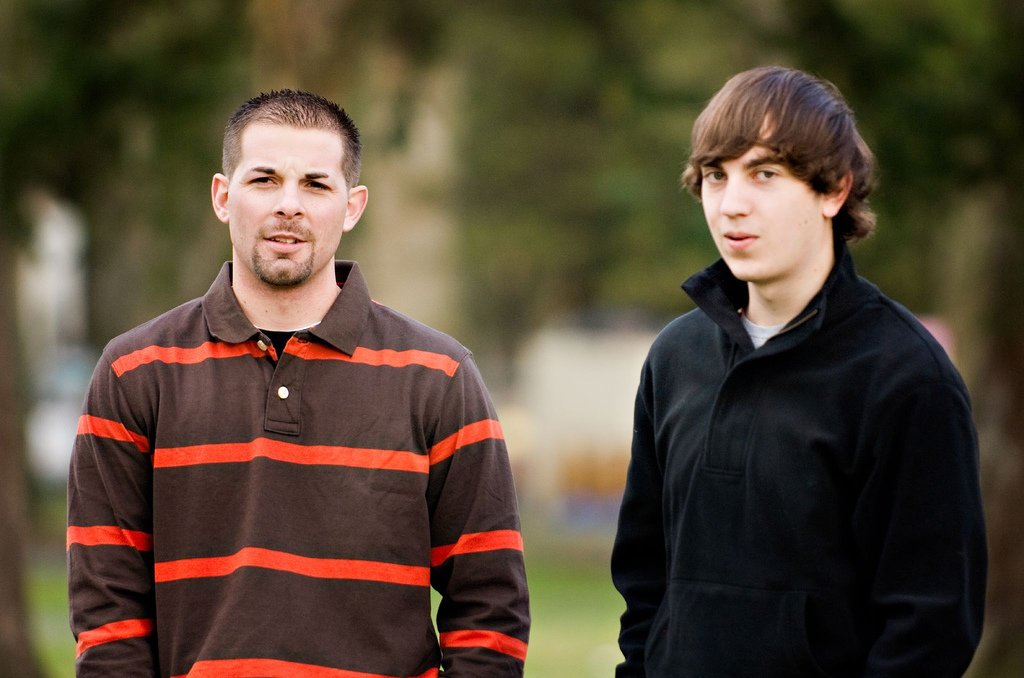
Label: not_food